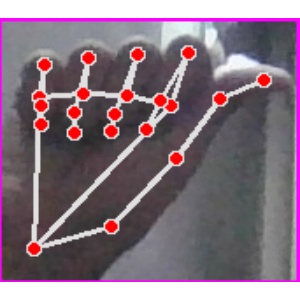
अक्षर: छ